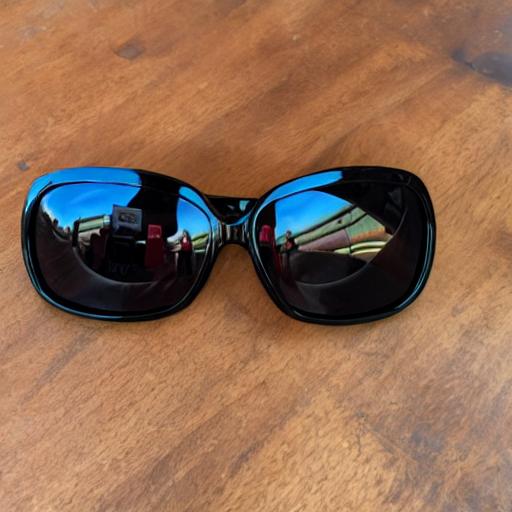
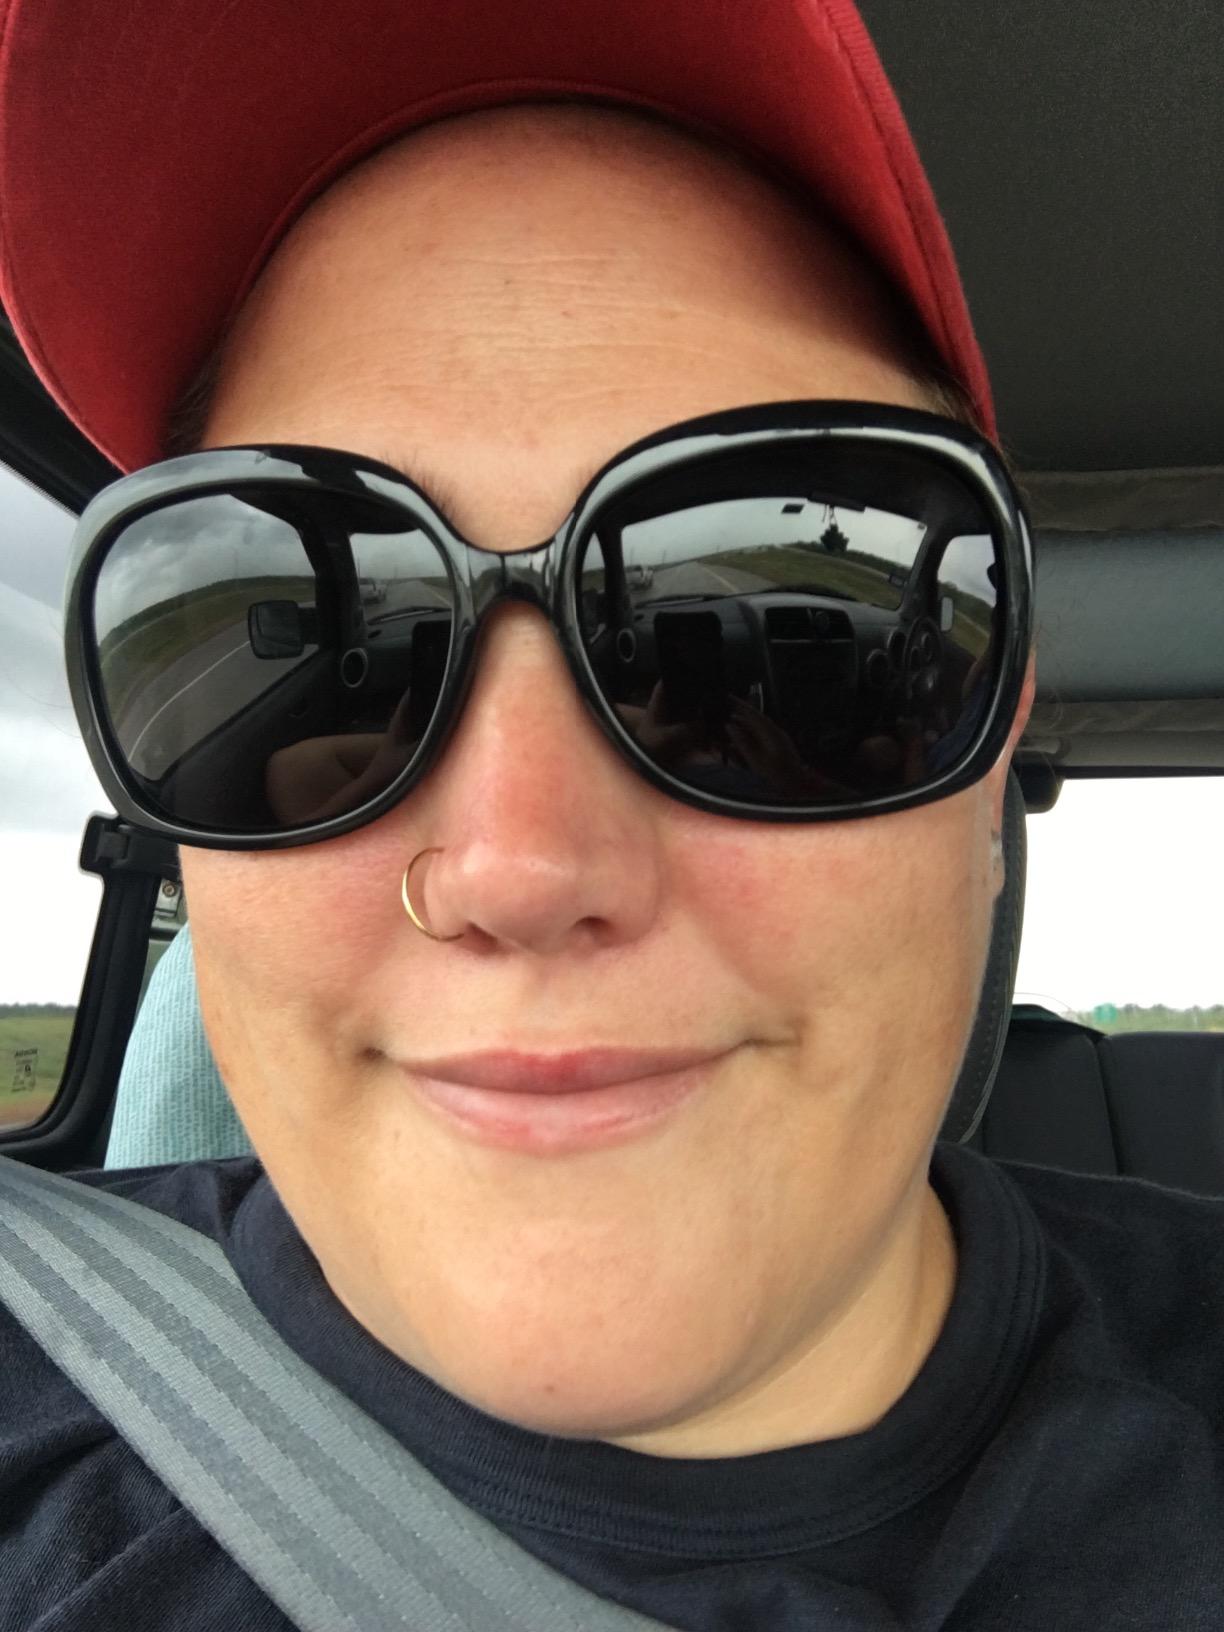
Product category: accessories_sunglasses
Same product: no